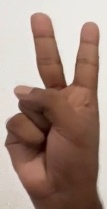
ASL sign: 2